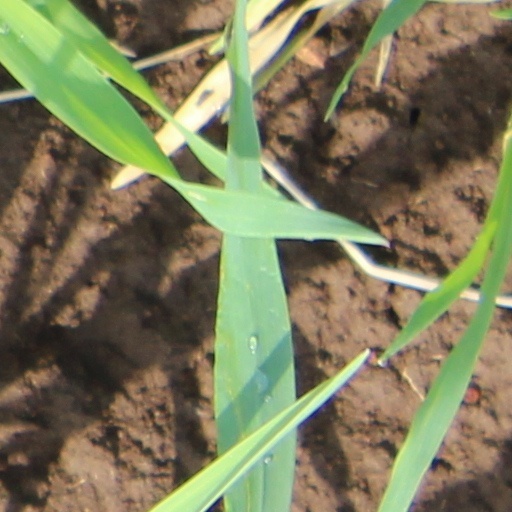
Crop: wheat